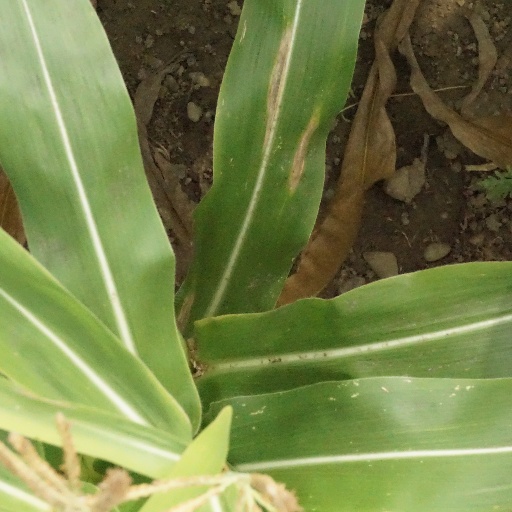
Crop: maize; corn